Torment (1986 film)

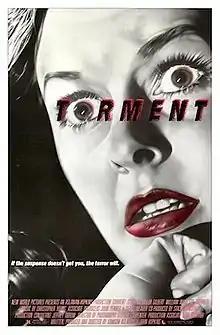
Theatrical release poster

Torment is a 1986 American psychological horror film directed by Samson Aslanian and John Hopkins, and starring Taylor Gilbert, William Witt, and Eve Brenner. Its plot follows a young woman in San Francisco who is stalked by a sadistic killer while visiting the estate of her future mother-in-law. Released in the spring of 1986 by New World Pictures, the film received moderate critical praise, with numerous critics esteeming the intelligence of its screenplay, and several comparing it positively to "Halloween" (1978).